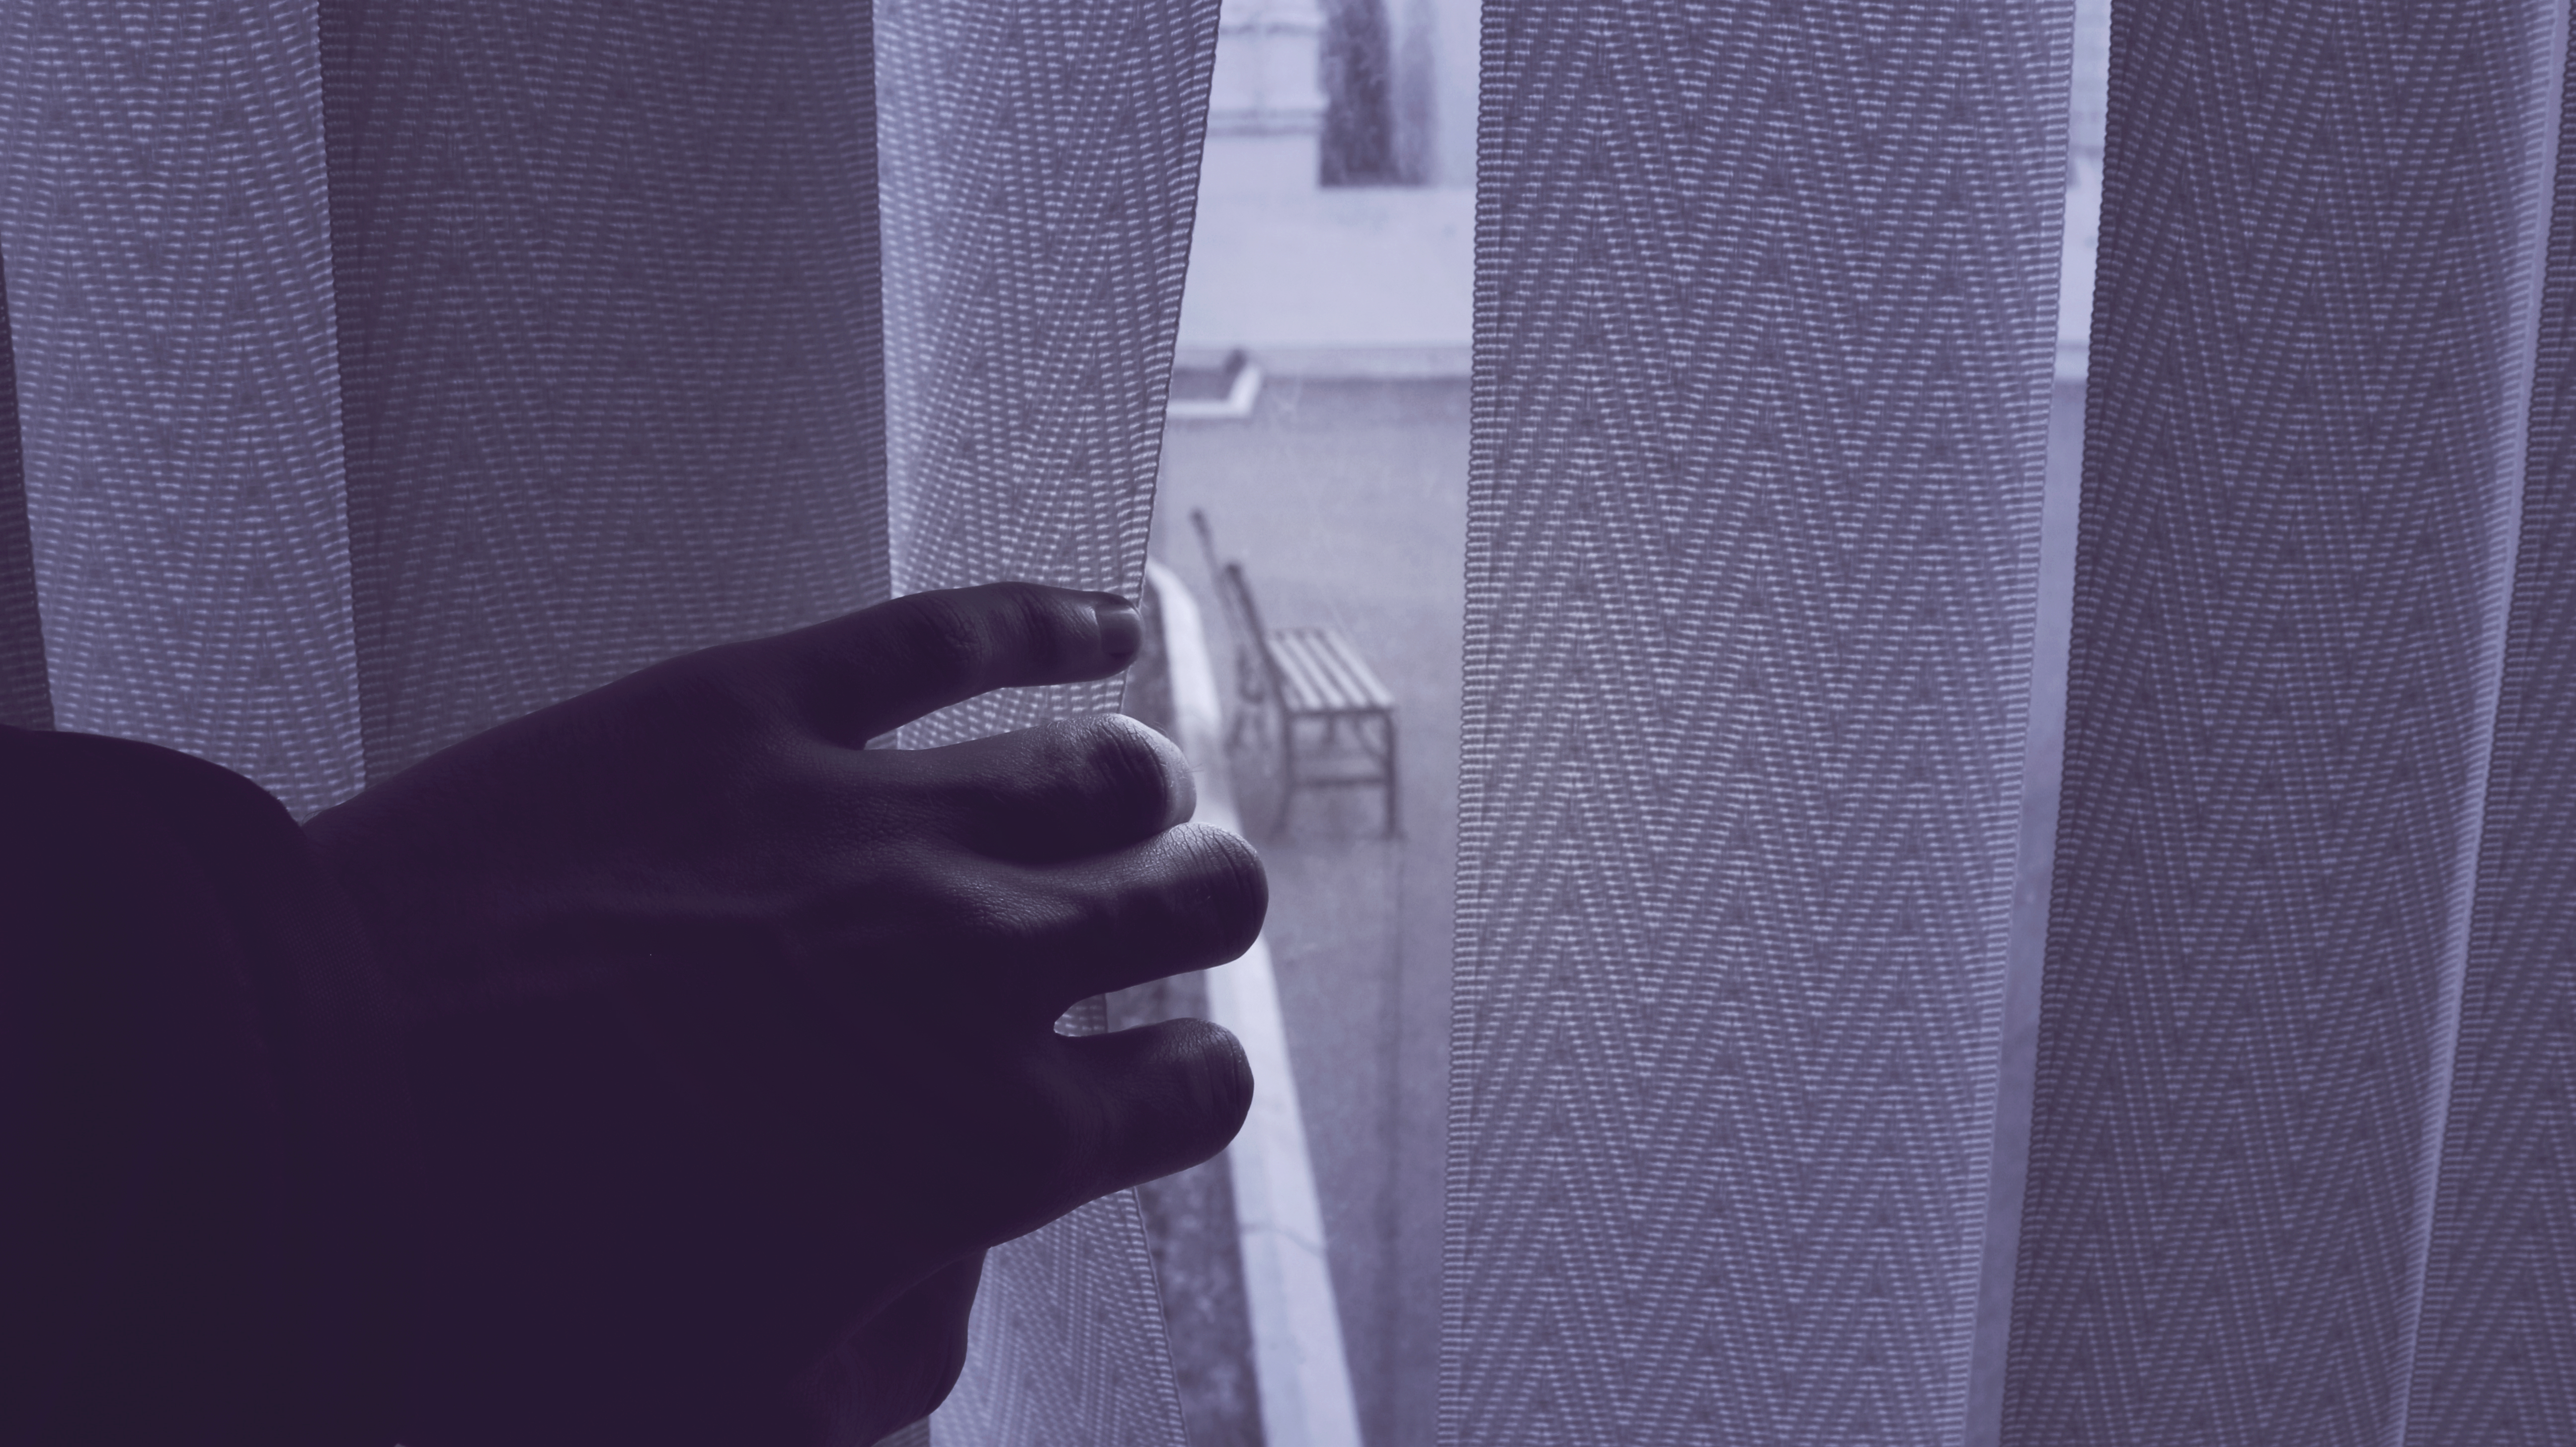
hand, person, light, architecture, white, bench, window, building, city, color, blue, black, arm, interior design, textile, indoors, design, vertical, image, shape